Miljenko Rak

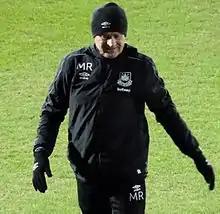
Rak in 2016

Miljenko Rak (born 20 September 1947) is a Croatian former long-jumper and fitness trainer. He had worked as the trainer with Olympic gold medal-winning skier, Janica Kostelić, and football manager, Slaven Bilić. He is currently fitness coach in Dinamo Zagreb and the Croatia men's national handball team.